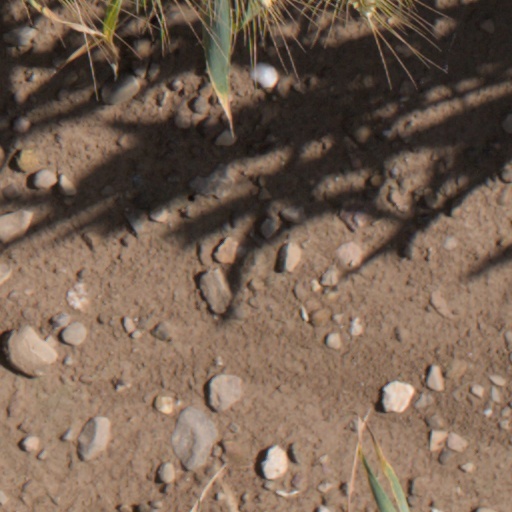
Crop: wheat